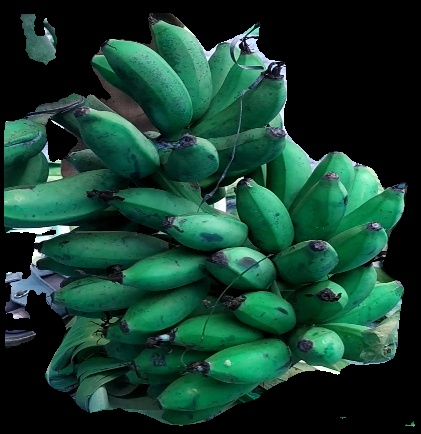
Variety: rasbale
Grade: grade3